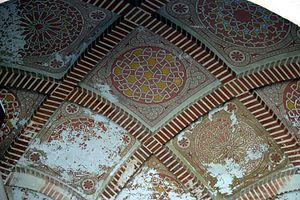
Alcazaba de Malaga, Espagne